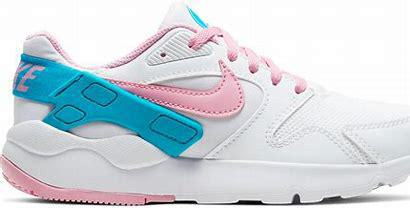
Brand: Nike
Model: LD Victory